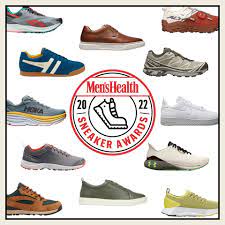
Label: Sneaker